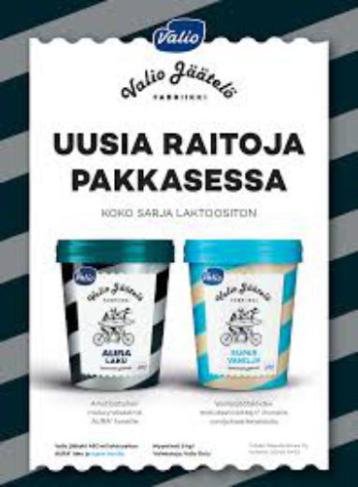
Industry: Food